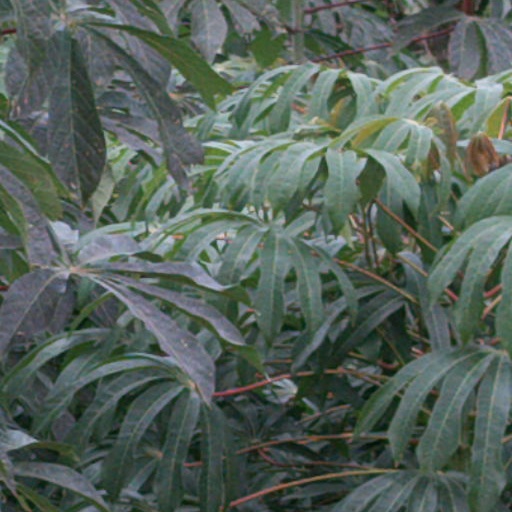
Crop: cassava